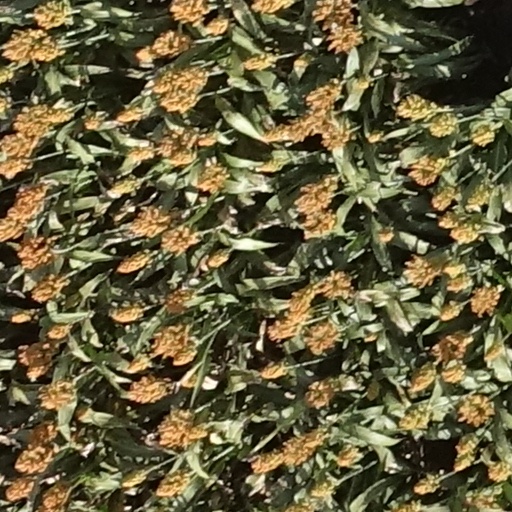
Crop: sorghum